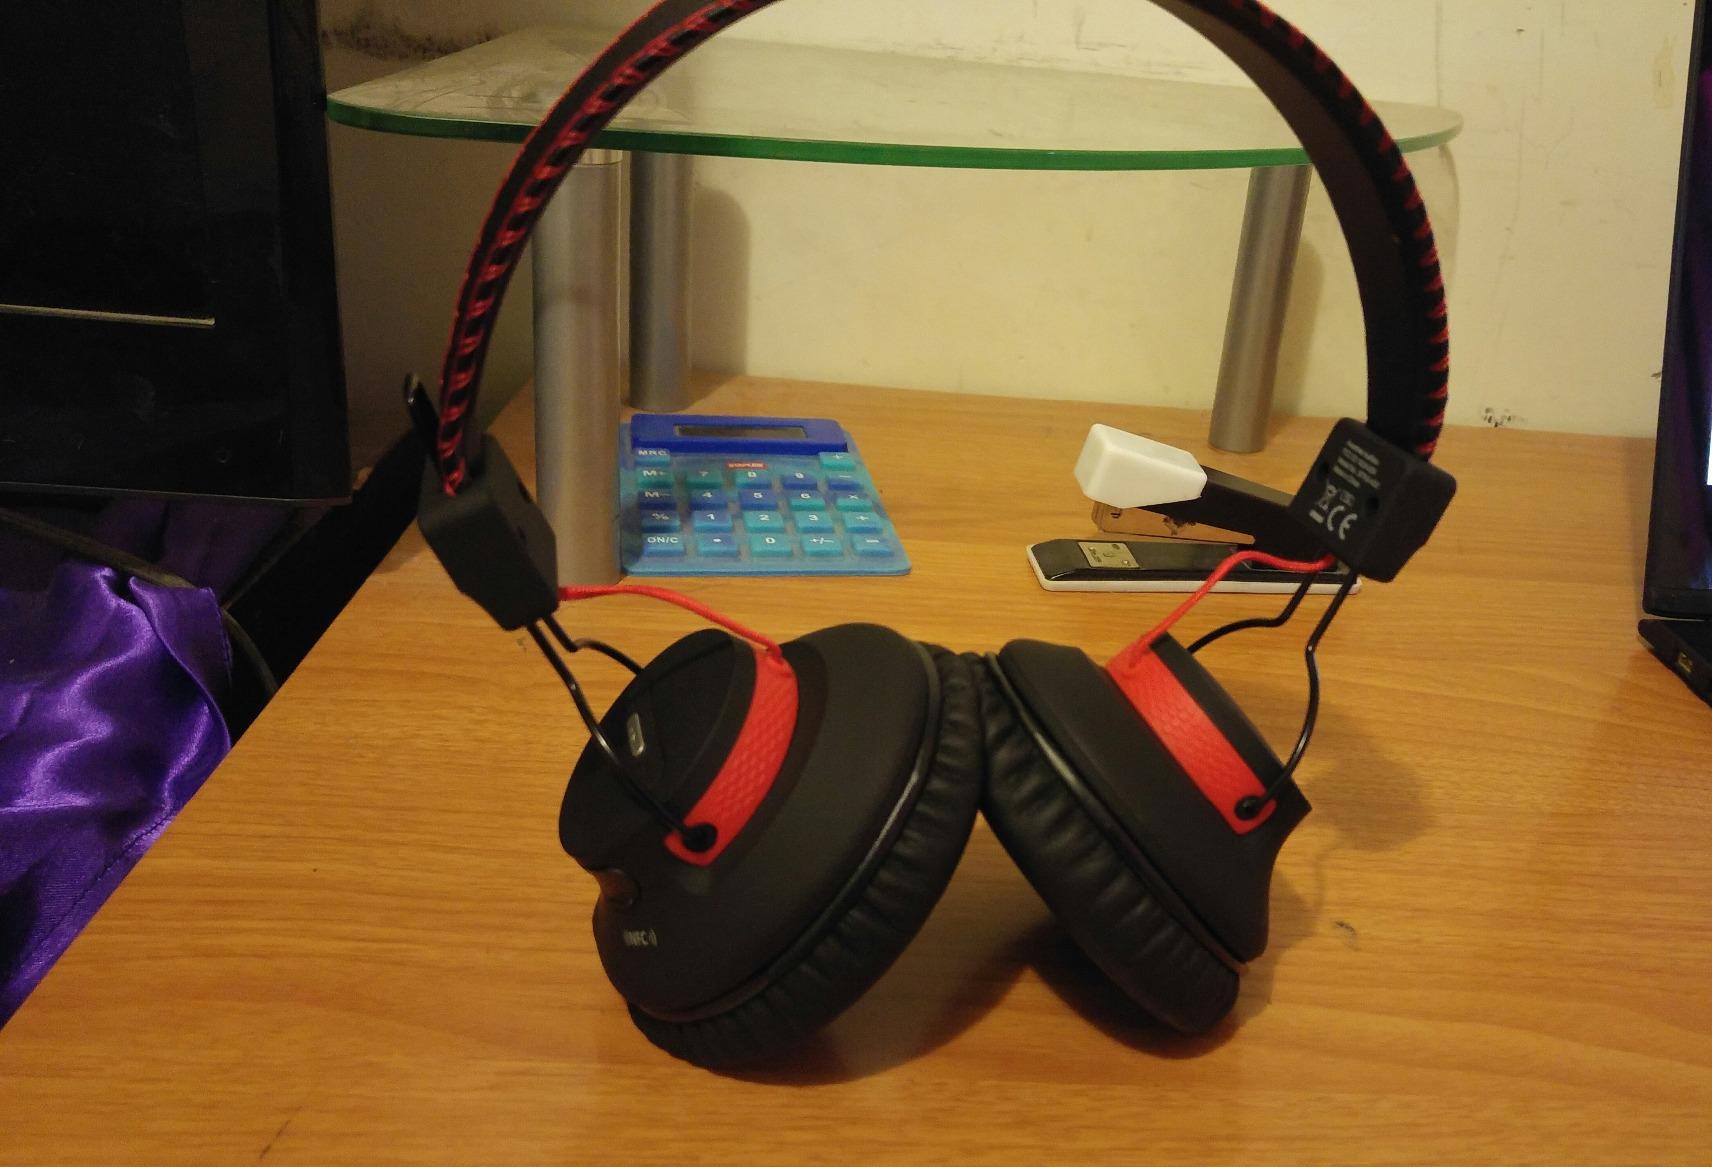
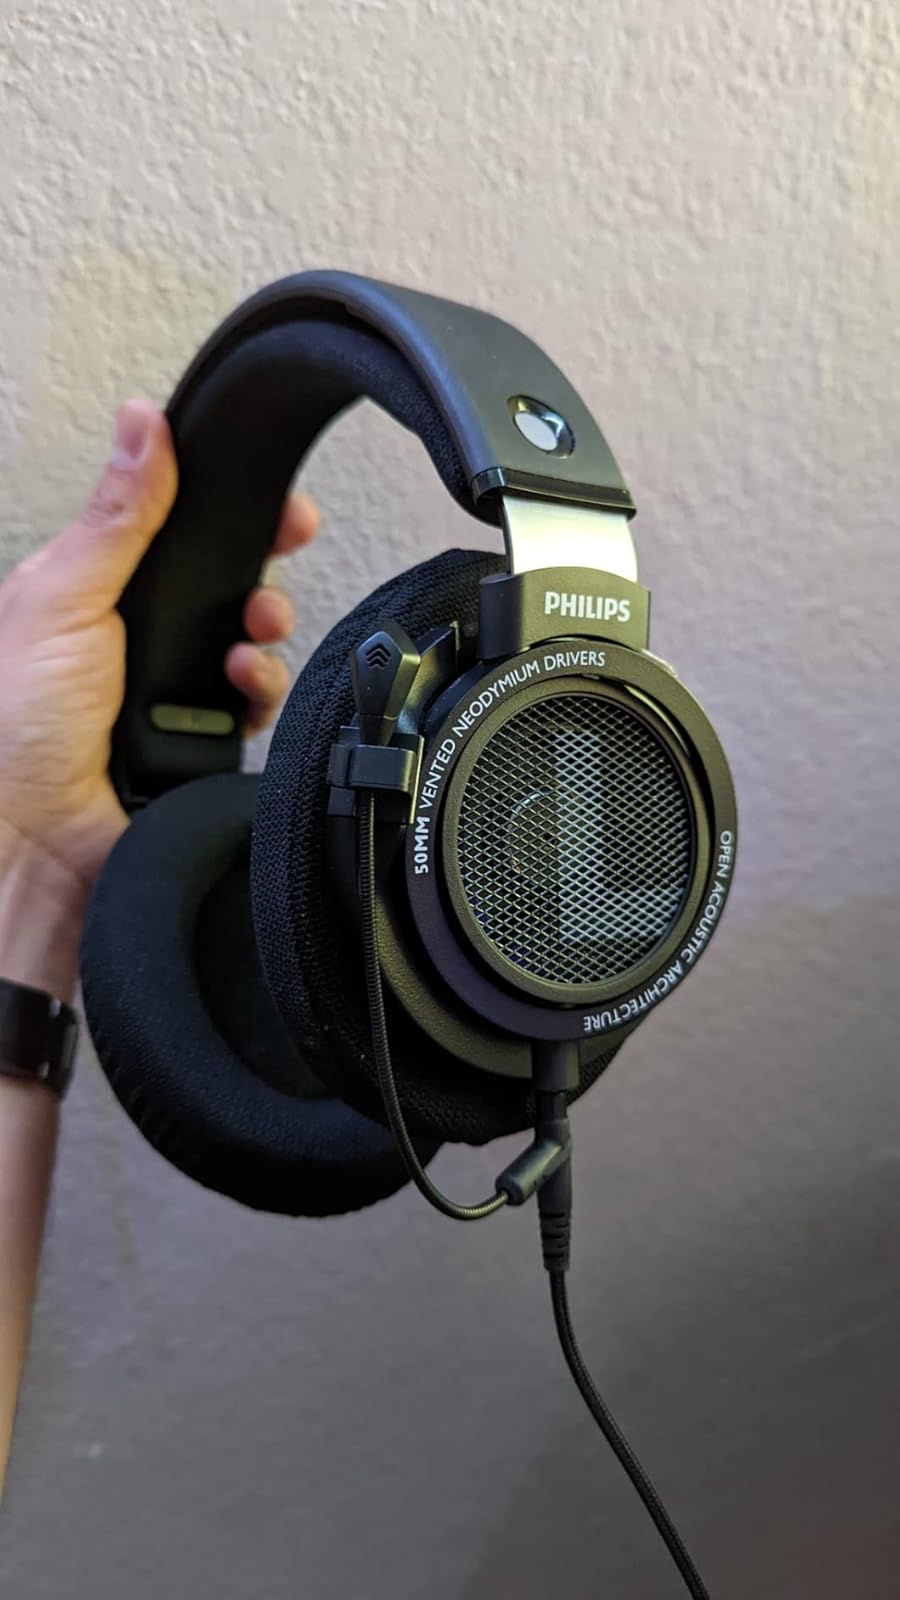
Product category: headphones
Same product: no